Question: Please indicate a possible affordance area of the jump_skateboard that can be used for standing on
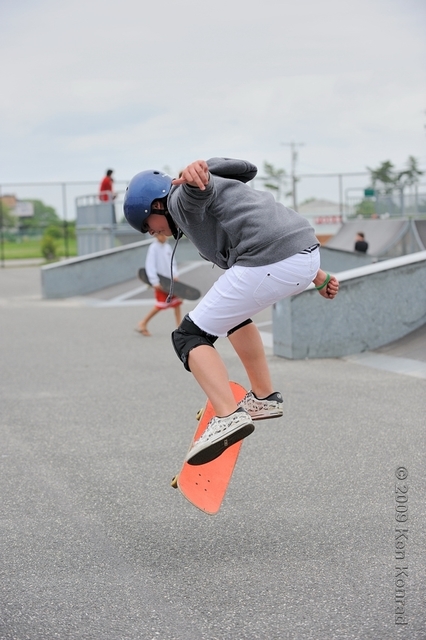
Answer: [151, 372, 262, 516]